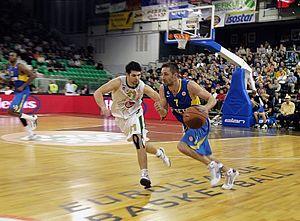
Sašo Ožbolt, né le 4 avril 1981 à Dubrovnik, dans la République socialiste de Croatie, est un joueur slovène de basket-ball, évoluant au poste d'arrière.